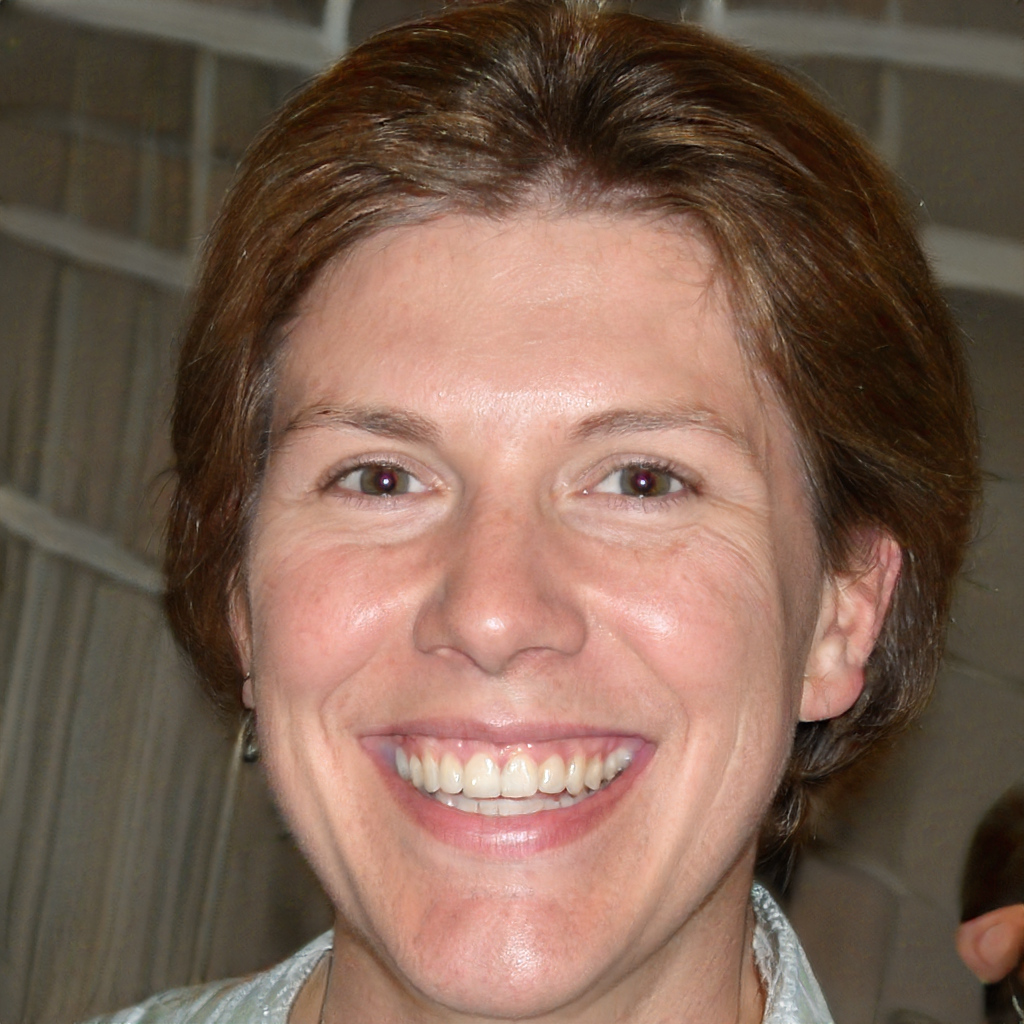
Label: Colored